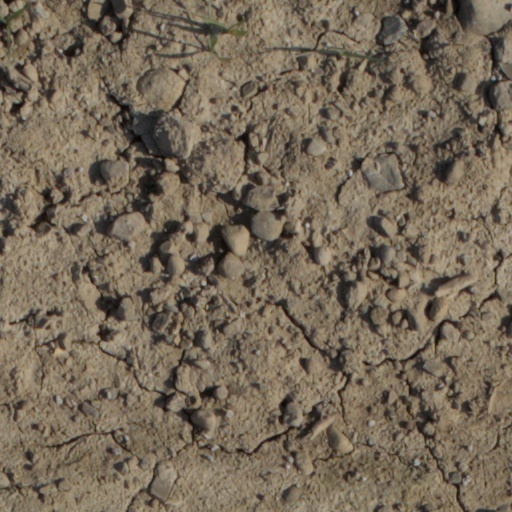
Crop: wheat